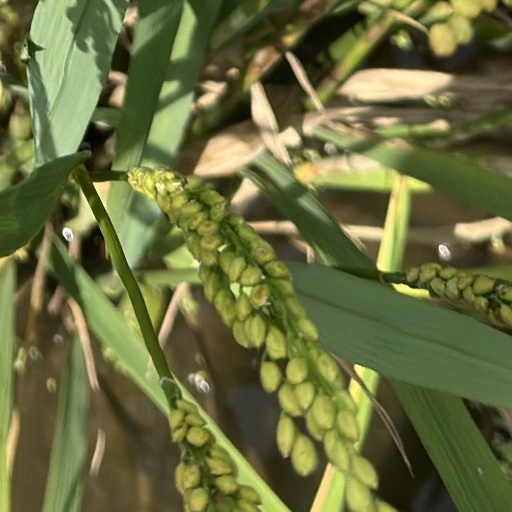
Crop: rice